Rider R-5

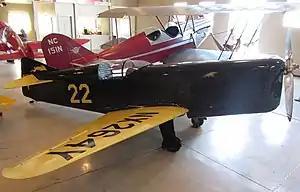
R-5 on display at the EAA Aviation Museum

The Rider-Elmendorf R-5 Jackrabbit is an aircraft designed and built to compete in the National Air Races.